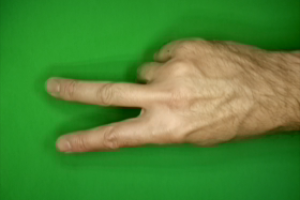
Label: scissors